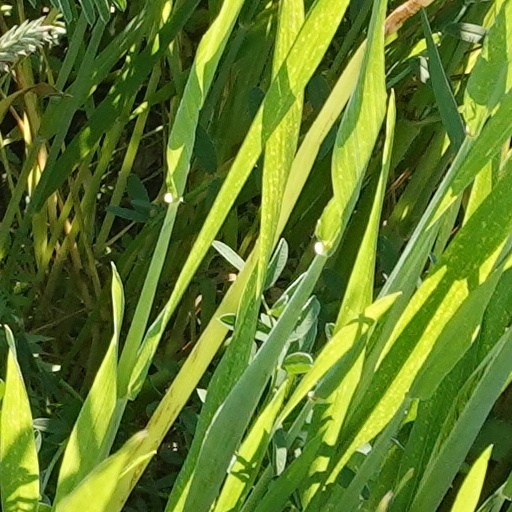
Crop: wheat